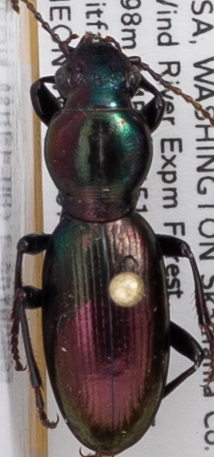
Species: Zacotus matthewsii
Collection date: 2018-06-05
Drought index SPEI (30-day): -2.09
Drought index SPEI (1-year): -0.432
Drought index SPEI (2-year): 0.71